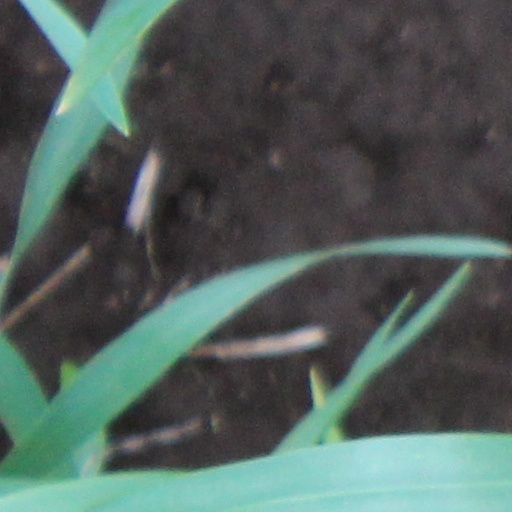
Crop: wheat